Pollinator

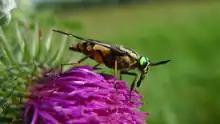
Tabanid fly on a thistle flower

Carrion flies and flesh flies in families such as Calliphoridae and Sarcophagidae are important for some species of plants whose flowers exude a fetid odor. The plants' ecological strategy varies; several species of "Stapelia", for example, attract carrion flies that futilely lay their eggs on the flower, where their larvae promptly starve for lack of carrion. Other species do decay rapidly after ripening, and offer the visiting insects large masses of food, as well as pollen and sometimes seed to carry off when they leave.